My Sex Life... or How I Got into an Argument

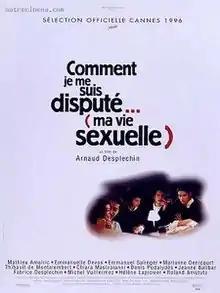
Film poster

My Sex Life... or How I Got into an Argument is a 1996 French drama film directed by Arnaud Desplechin. It competed for the Palme d'Or at the 1996 Cannes Film Festival. It won the César Award for Most Promising Actor (Mathieu Amalric) and was also nominated for Most Promising Actress (Emmanuelle Devos and Jeanne Balibar). The film ensured Desplechin's and Amalric's career launches in the 90s as respected director and actor respectively (although they had both initially worked towards the reverse). Historically it also marks one of Marion Cotillard's very first roles in the industry.